Dampyr

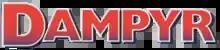
Logo of the series

Dampyr is an Italian comic book series created by Mauro Boselli and Maurizio Colombo and first published by Sergio Bonelli Editore in 2000.